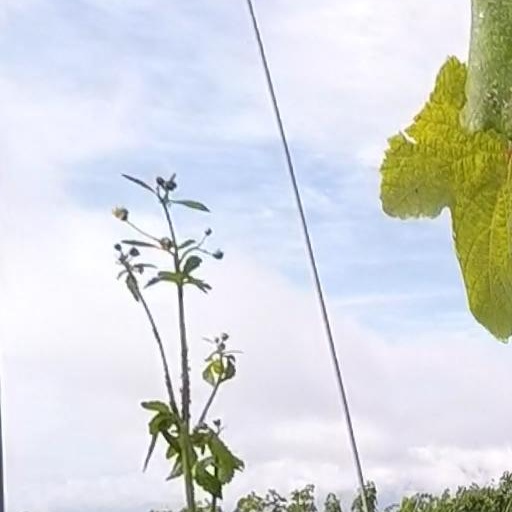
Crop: grape